Cuobuling station

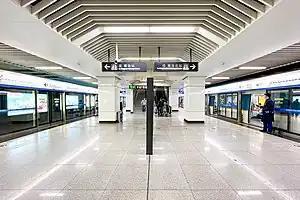
Line 3 platform

Cuobuling is a station on Line 3 and Line 4 of the Qingdao Metro. It opened on 18 December 2016.